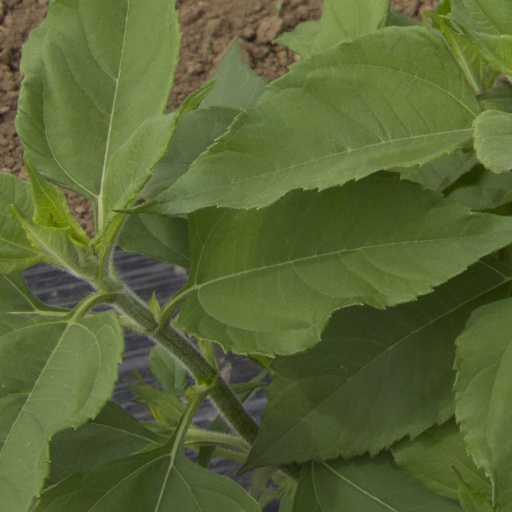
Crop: Jerusalem artichoke